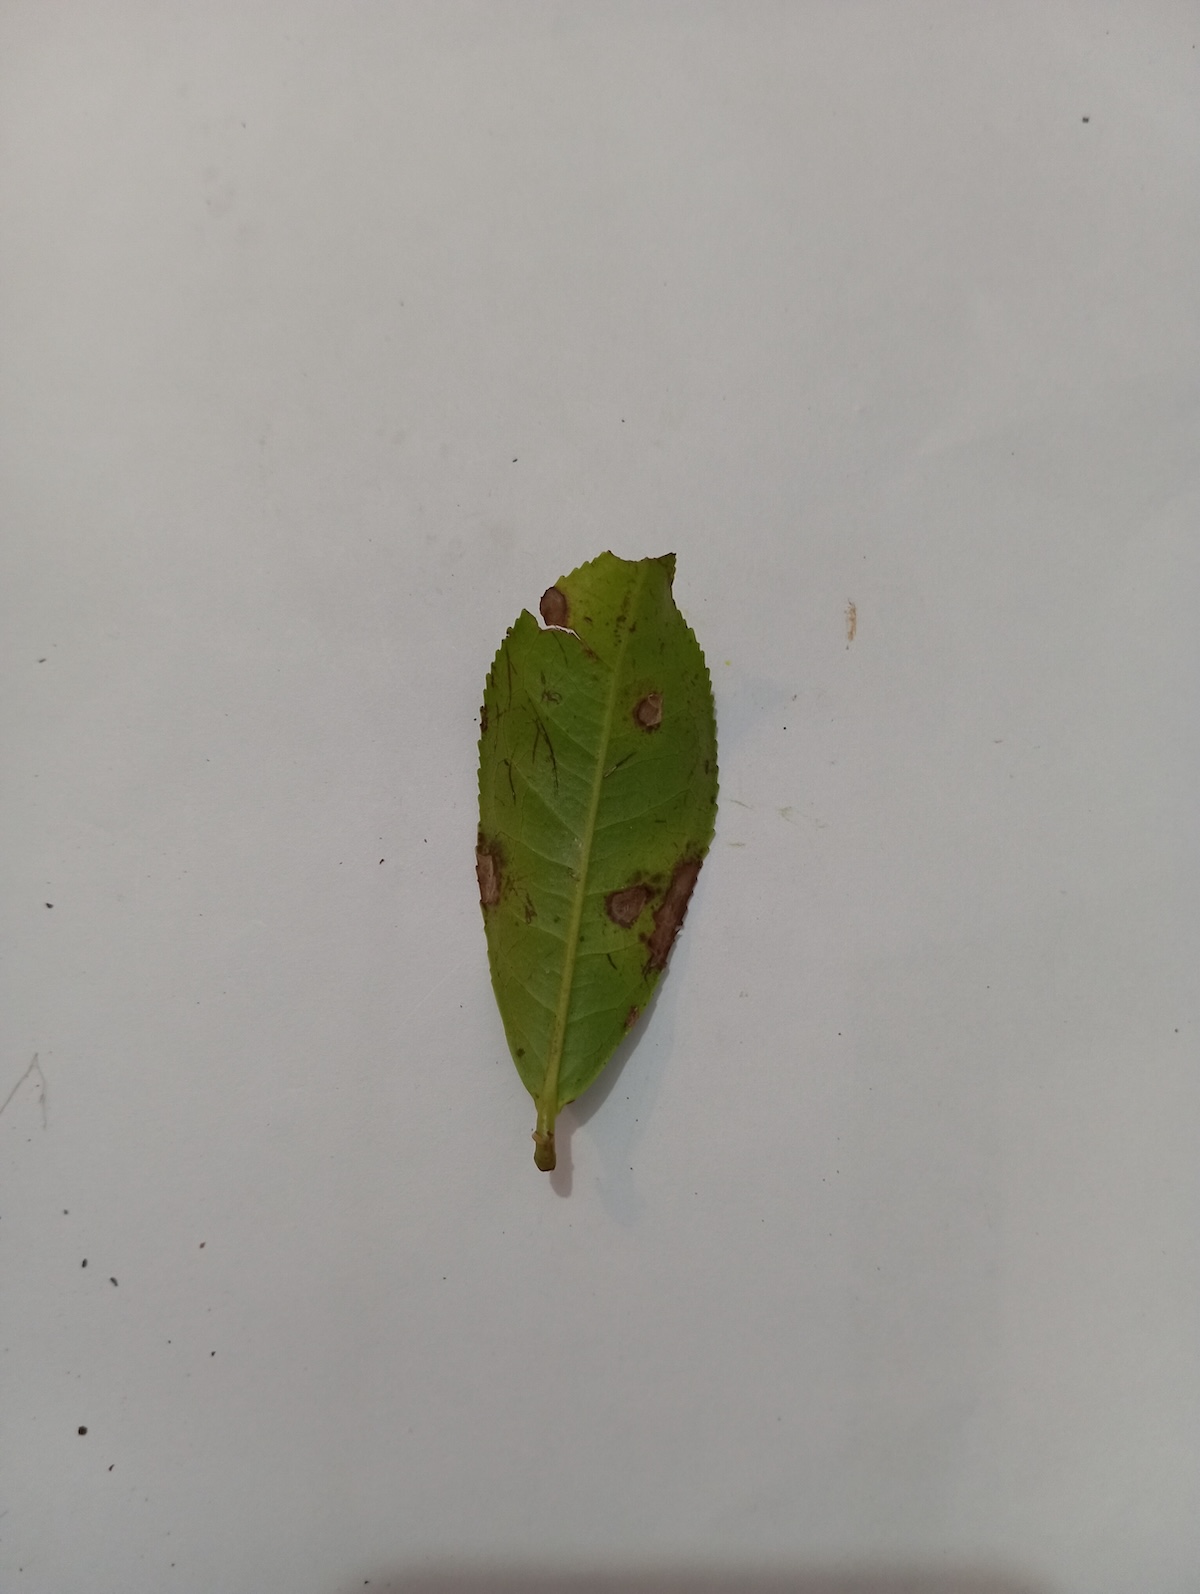
Label: Gray Blight